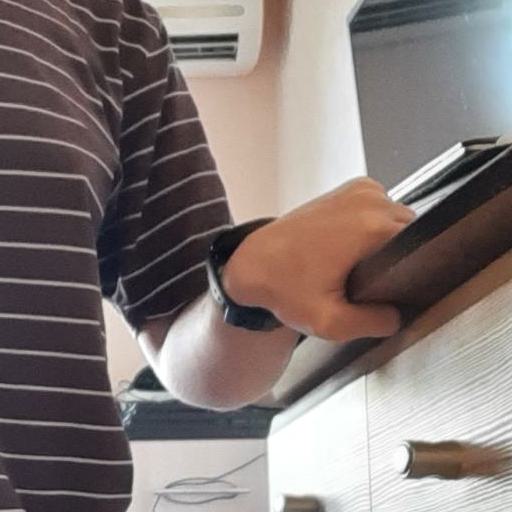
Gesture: no_gesture